Abd al-Malik ibn Umar ibn Marwan

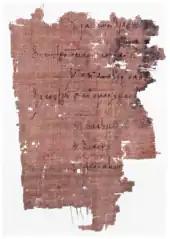
An 8th-century Greek papyrus from Egypt that names 'Umar ibn Marwan', a possible reference to Abd al-Malik's father (Austrian National Library)

Abd al-Malik ibn Umar was born . He was a grandson of the Umayyad caliph Marwan I. His father Umar was the caliph's only son by Zaynab bint Umar. She was a paternal granddaughter of Abu Salama from the prominent Banu Makhzum clan of the Quraysh tribe and a daughter of the Islamic prophet Muhammad's stepson.